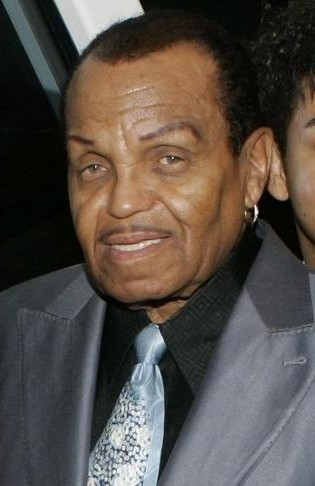
โจ แจ็กสัน (ผู้จัดการ)

| name = โจเซฟ แจ็กสัน
| image = JosephJackson2007(cropped).jpg
| imagesize = 175px
| caption = แจ็กสันในปี ค.ศ. 2007
| nationality = Americans|American
| birth_name = โจเซฟ วอลเตอร์ แจ็กสัน
| birth_place = Fountain Hill, Arkansas, United States|U.S.
| death_date = 27 june 2018 (aged 89)
| occupation = ผู้จัดการความสามารถพิเศษ
| spouse = แคทธีริน แจ็กสัน|แคทธีริน สครูส์ (แต่งานปี 1949)
| years_active = 1960s–ปัจจุบัน
| children = 11 คน, #บุตร|ดูข้างล่าง
| parents = Samuel Jackson (1893–1993) Crystal Lee King (1907–1992)
โจเซฟ วอลเตอร์ "โจ" แจ็กสัน () เกิดเมื่อวันที่ 26 กรกฎาคม ค.ศ. 1928 - 27 มิถุนายน ค.ศ. 2018 เป็นผู้จัดการความสามารถพิเศษ และเป็นบิดาของราชาเพลงป็อบไมเคิล แจ็กสัน ,นักร้องเจเน็ต แจ็กสัน และเดอะแจ็กสันไฟฟ์
==บุตร==
แจ็กสันมีบุตรกับภรรยาแคทธีริน สครูส์ด้วยกัน 10 คน
*เร็บบี แจ็กสัน|มอรีน เรย์ลเลตต์ "เร็บบี้" แจ็กสัน (เกิด 29 พฤษภาคม ค.ศ. 1950)
*แจ็กกี แจ็กสัน|ซิกมันด์ แอ็สโค "แจ็กกี้" แจ็กสัน (เกิด 4 พฤษภาคม ค.ศ. 1951)
*ทีโน แจ็กสัน|โทเรียโน อดาเรียล "ทีโน" แจ็กสัน (เกิด 15 ตุลาคม ค.ศ. 1953)
*เจอร์เมน แจ็กสัน|เจอร์เมน ลา จาว์น แจ็กสัน (เกิด 11 ธันวาคม ค.ศ. 1954)
*ลา โทยา แจ็กสัน|ลา โทยา อีวอนน์ แจ็กสัน (เกิด 29 พฤษภาคม ค.ศ. 1956)
*บรานดอน แจ็กสัน (12 มีนาคม ค.ศ. 1957 - เสียชีวิตในวันเกิด)
*มาร์ลอน แจ็กสัน|มาร์ลอน เดวิด แจ็กสัน (เกิด 12 มีนาคม ค.ศ. 1957)
*ไมเคิล แจ็กสัน|ไมเคิล โจเซฟ แจ็กสัน (29 สิงหาคม ค.ศ. 1958 – 25 มิถุนายน ค.ศ. 2009)
*แรนดี แจ็กสัน (เดอะแจ็กสันส์)|สตีเวน แรนดอลล์ "แรนดี" แจ็กสัน (เกิด 29 ตุลาคม ค.ศ. 1961)
*เจเน็ต แจ็กสัน|เจเน็ต ดามิตา โจ แจ็กสัน (เกิด 16 พฤษภาคม ค.ศ. 1966)
แจ็คสันยังมีลูกสาวอีกคนหนึ่งที่เกิดในวันที่ 30 สิงหาคม ค.ศ.1974 ชื่อ โจช์ 'วอนน' แจ็คสัน ในขณะที่เขามีความสัมพันธ์ในตอนอายุ 25 ปีกับผู้หญิงคนหนึ่งชื่อเชอริล เทอร์เรลล์
==อ้างอิง==
==แหล่งข้อมูลอื่น==
* Official website for Joseph Jackson
* Profile at German branch of Random House
* BBC Interview 2003
หมวดหมู่:ชาวอเมริกันเชื้อสายแอฟริกา
หมวดหมู่:บุคคลที่เกิดในปี พ.ศ. 2472
หมวดหมู่:ผู้เขียนอัตชีวประวัติชาวอเมริกัน